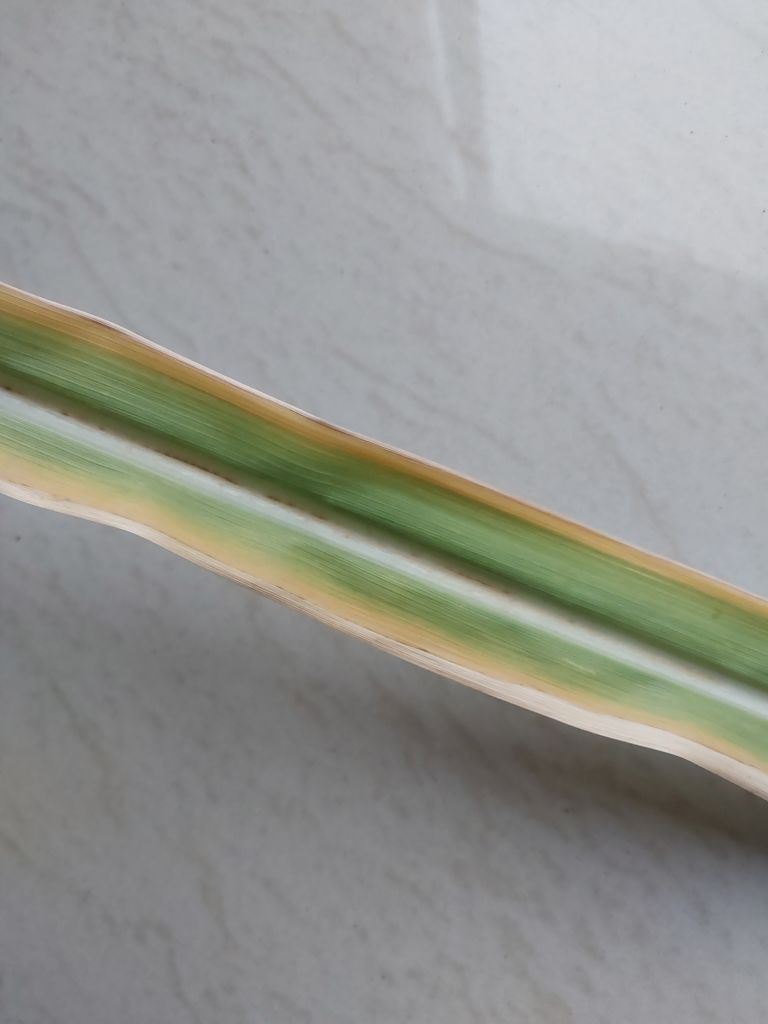
Label: Brown Spot